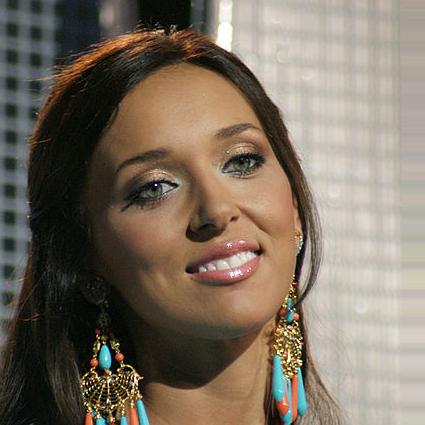
Age: 25